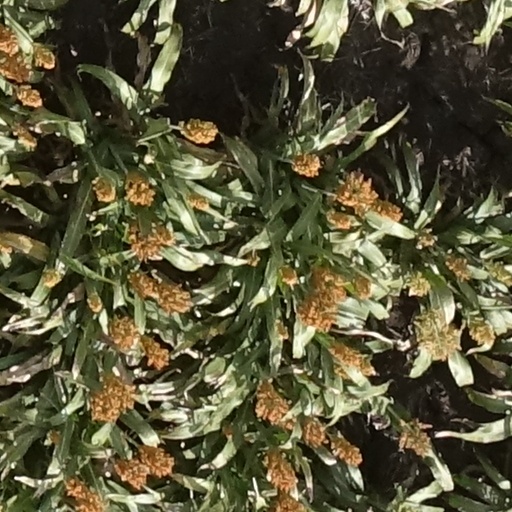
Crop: sorghum